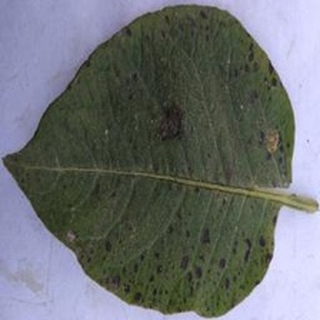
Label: potato_early_blight